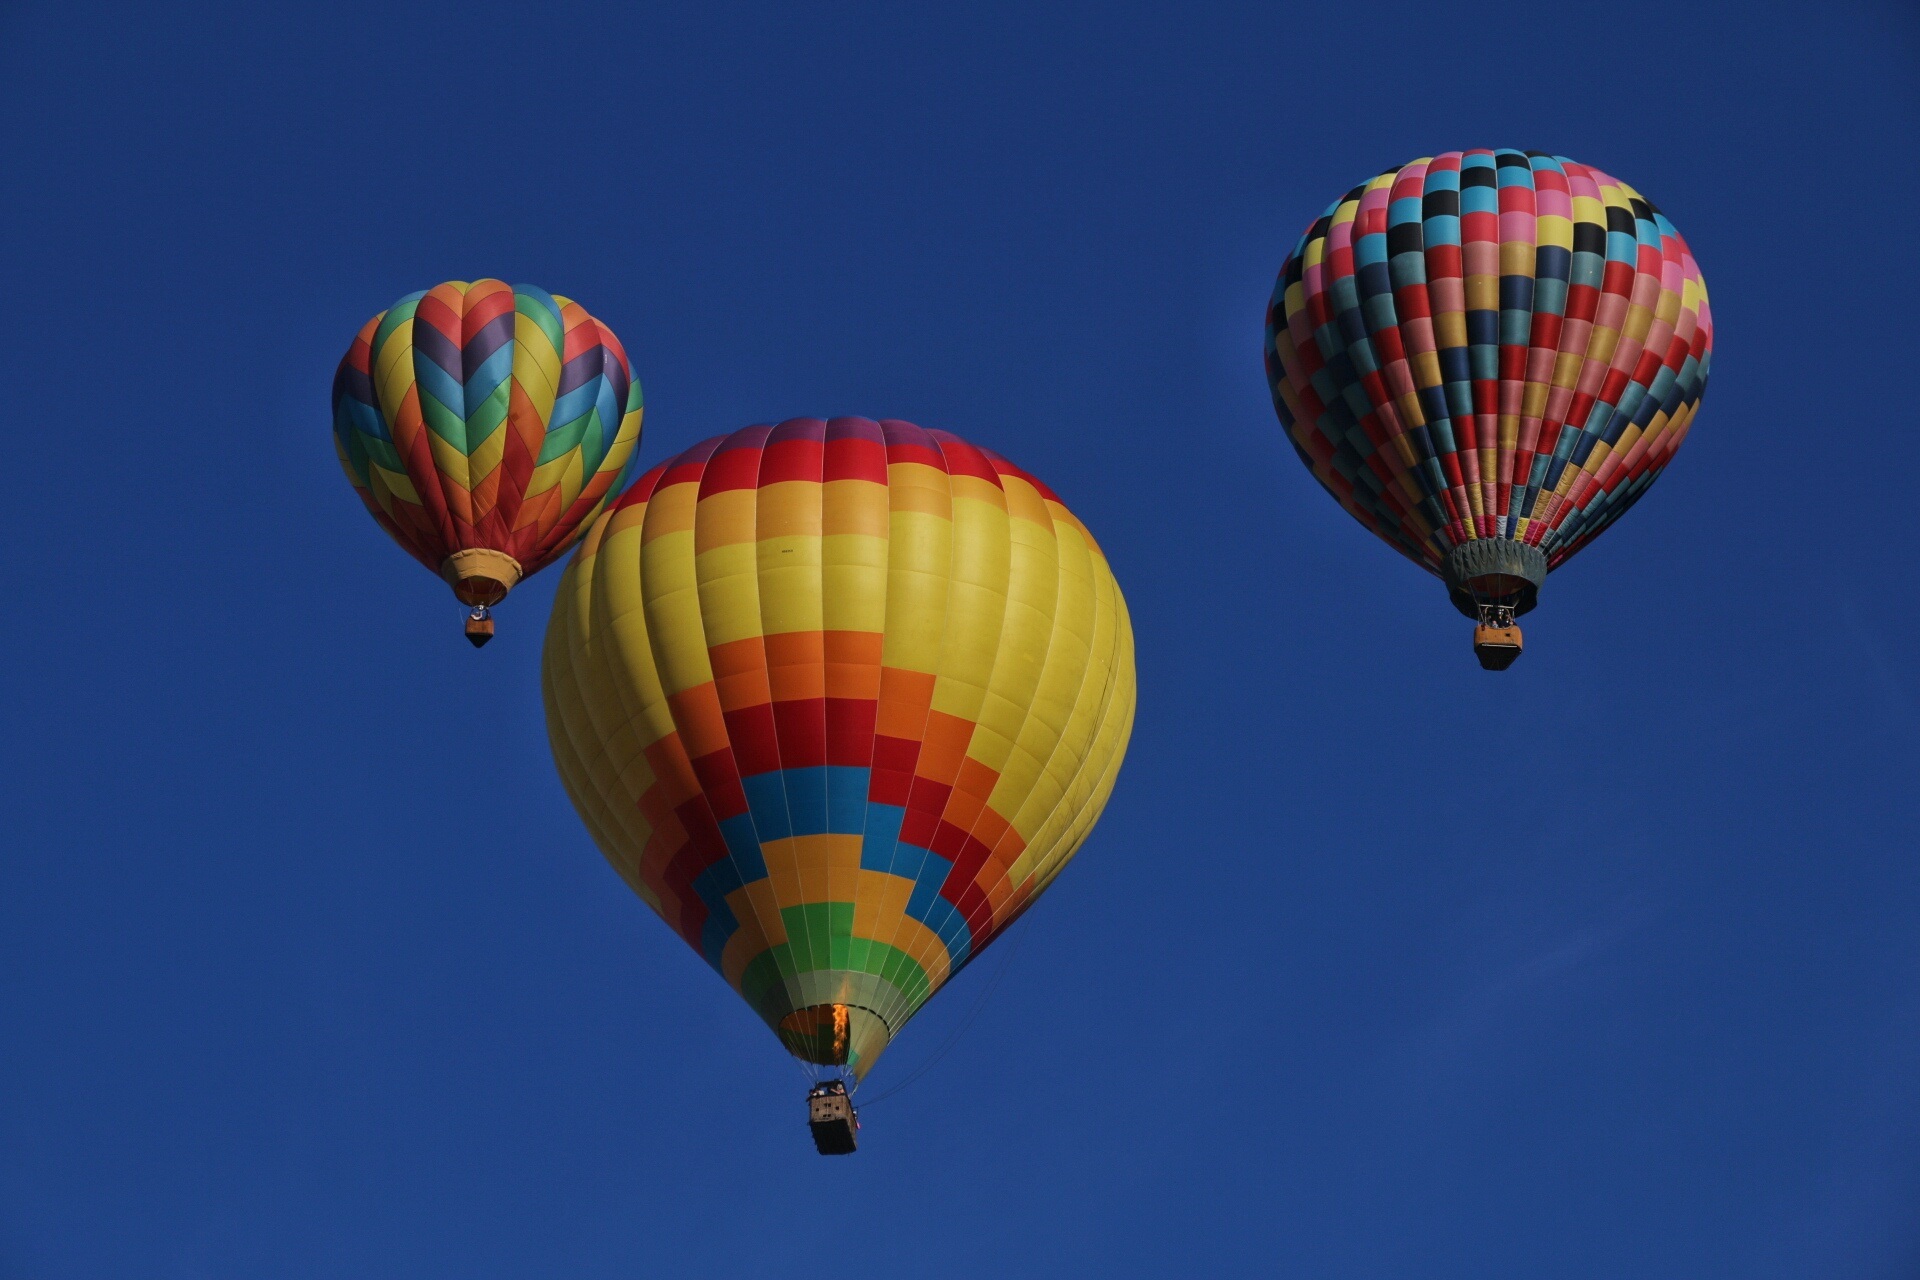
sky, balloon, hot air balloon, aircraft, vehicle, flight, peaceful, hot air, floating, freedom, colorful, toy, lift, balloons, up, event, rising, hot air ballooning, atmosphere of earth